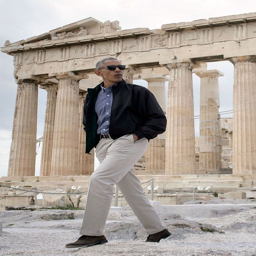
not since politician have we seen a man work his presidential wardrobe so artfully .